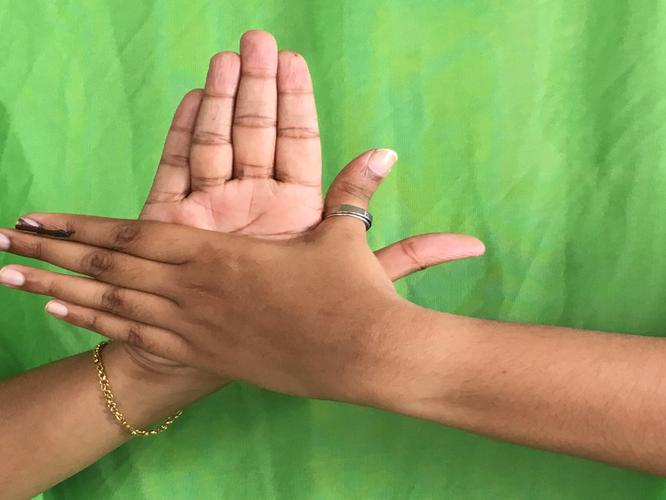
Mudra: Chakra
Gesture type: double_hand